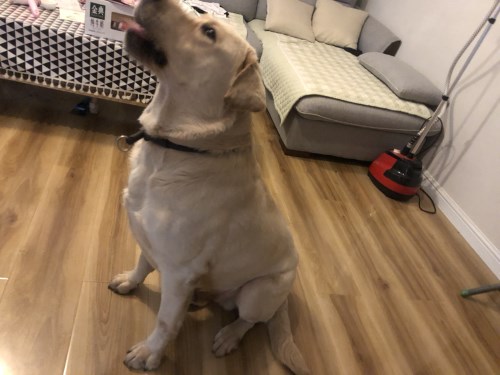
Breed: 3580-n000122-Labrador_retriever